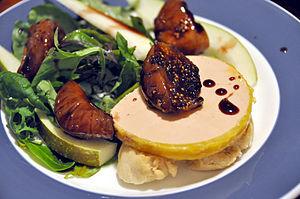
Le paradoxe français désigne l'étude épidémiologique d'une importante et étonnante contradiction entre la richesse en matières grasses et en vins français de la cuisine française, en particulier de la cuisine du Sud-Ouest et de la cuisine de la Provence méditerranéenne riche en huile d'olive, et la relative bonne santé publique des Français en matière de maladie cardio-vasculaire ou de cancer, en comparaison en particulier avec les mauvais résultats sur la santé publique anglo-saxonne et mondiale en rapport avec l'industrie agroalimentaire moderne américaine et britannique, souvent qualifiée d'importante source de « malbouffe ».